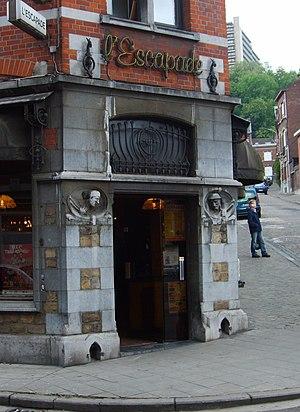
Maison Moonen Liège rue du Laveu, 28 Art nouveau arch. Victor Rogister, 1903
La rue du Laveu est une rue liégeoise qui va de la place des Wallons au boulevard Gustave Kleyer dans le quartier du Laveu.
La maison Moonen est un immeuble de style Art nouveau réalisé par Victor Rogister et situé à Liège en Belgique.